Arabian Nights (miniseries)

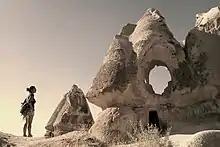
This structure in Uçhisar, Cappadocia, Turkey doubled as the home of Ali Baba

"Variety" wrote "Lush, lavish and longer than necessary, ABC’s “Arabian Nights” is definitely an appealing spectacle but overly sluggish in too many places"; whereas "TV Guide" wrote "Gracefully directed and lavishly mounted, this delicious adaptation bears the earmarks of a sturdy classic."